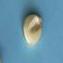
Maize quality: Good